École nationale des ponts et chaussées

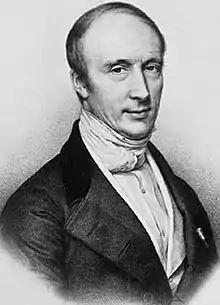
Augustin Louis Cauchy

Following the creation of the Corps of Bridges and Roads in 1716, the King's Council decided in 1747 to found a specific training course for the state's engineers, as École royale des ponts et chaussées. In 1775, the school took its current name as École nationale des ponts et chaussées, by Daniel-Charles Trudaine, in a moment when the state decided to set up a progressive and efficient control of the building of roads, bridges and canals, and in the training of civil engineers.